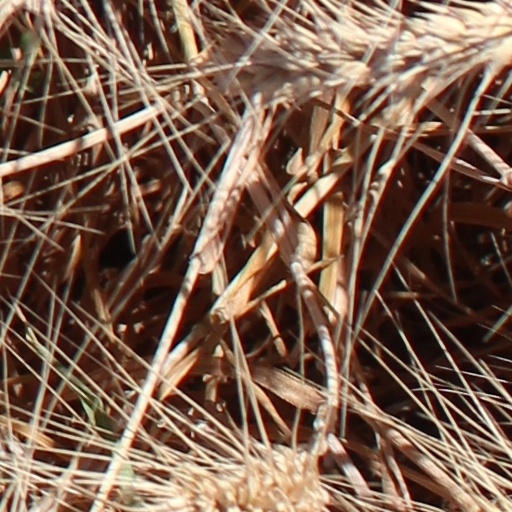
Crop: wheat